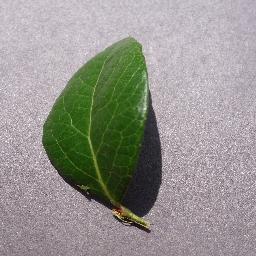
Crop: blueberry
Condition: healthy